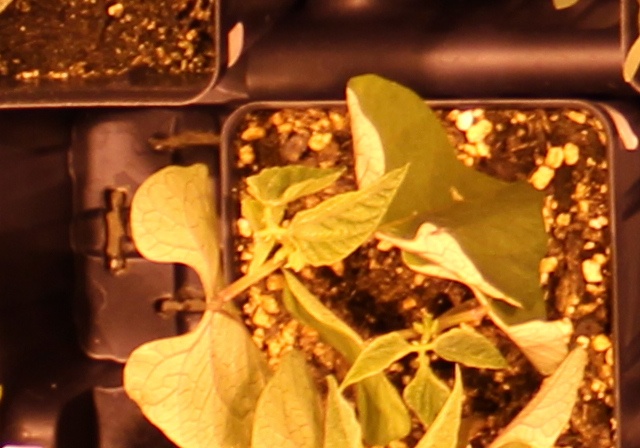
Label: Blackbean